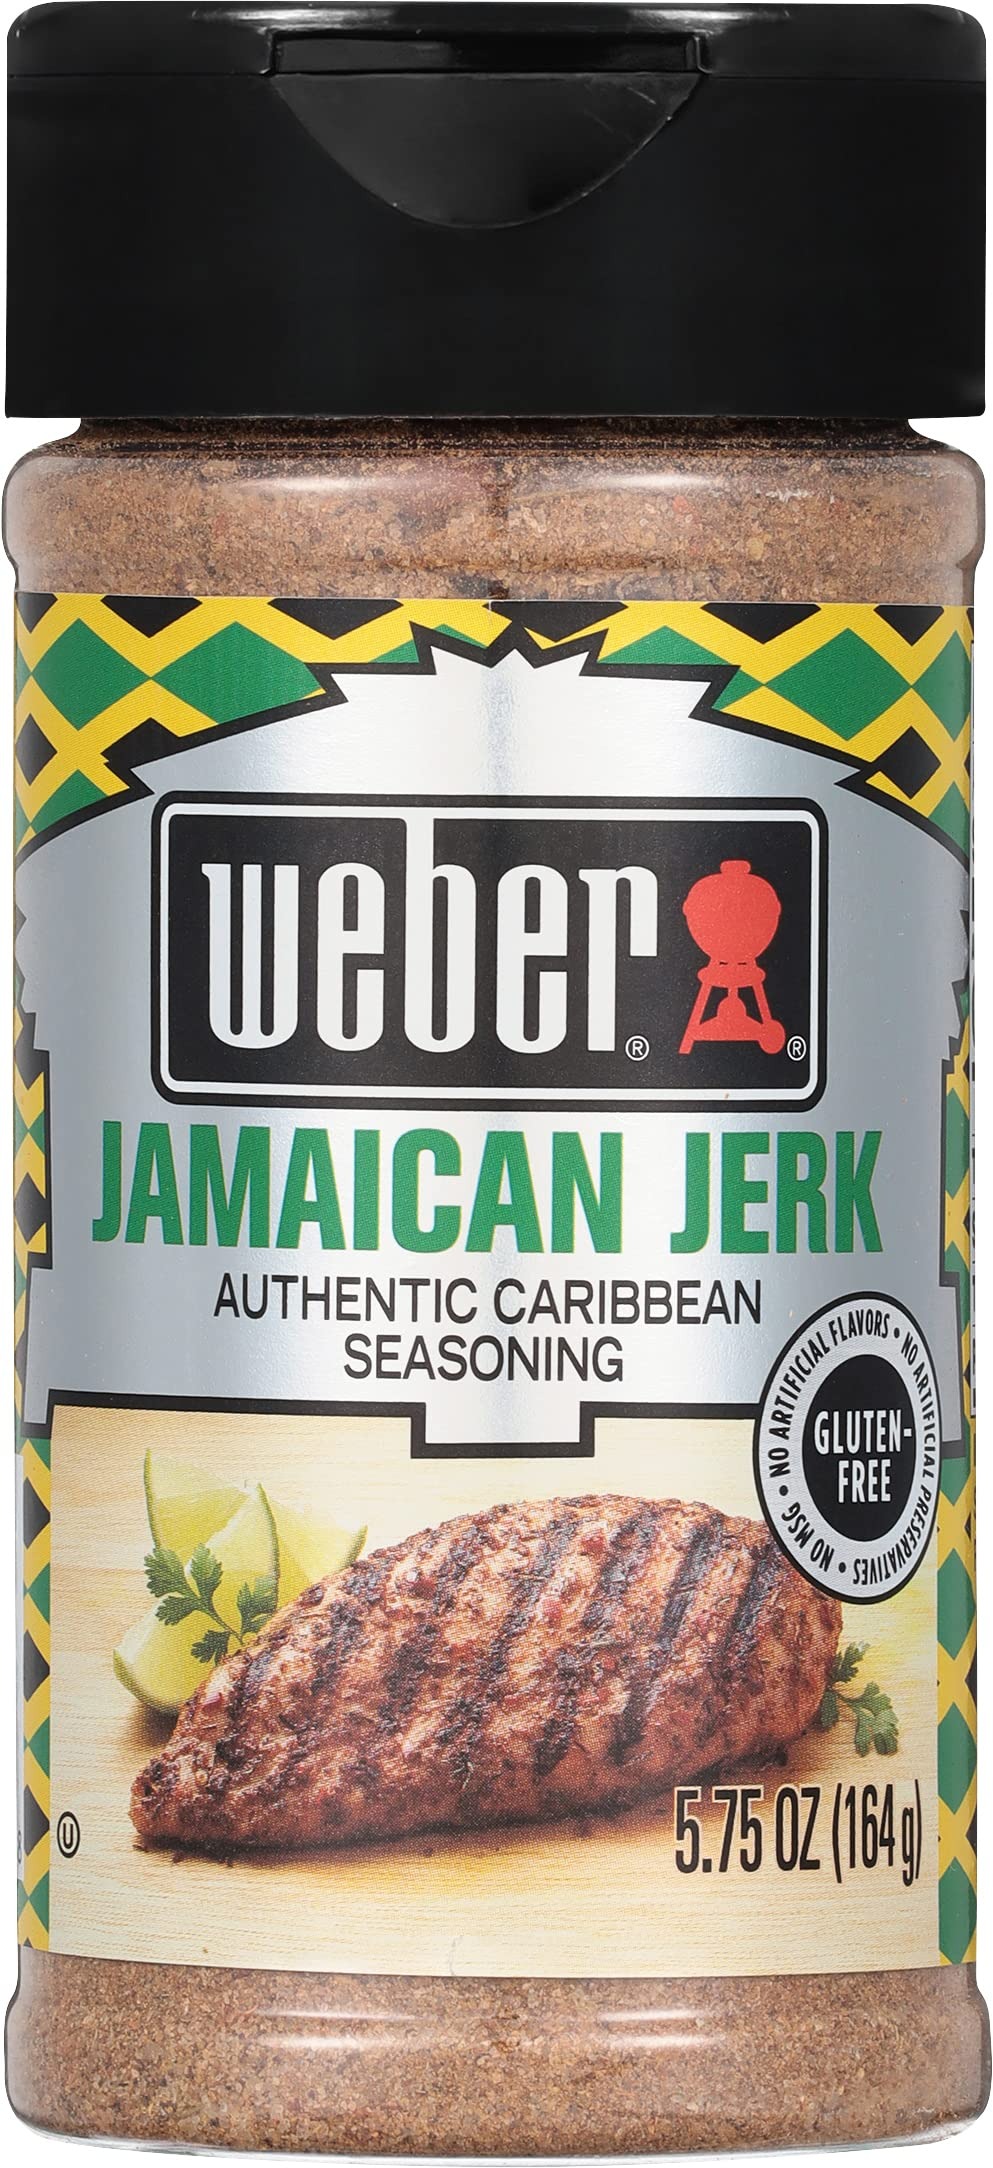
Item Name: Weber Jamaican Jerk Seasoning, 5.75 Ounce Shaker
Bullet Point: Weber Jamaican Jerk Seasoning, 5.75 Ounce Shaker
Value: 5.75
Unit: Ounce

Price: 6.19